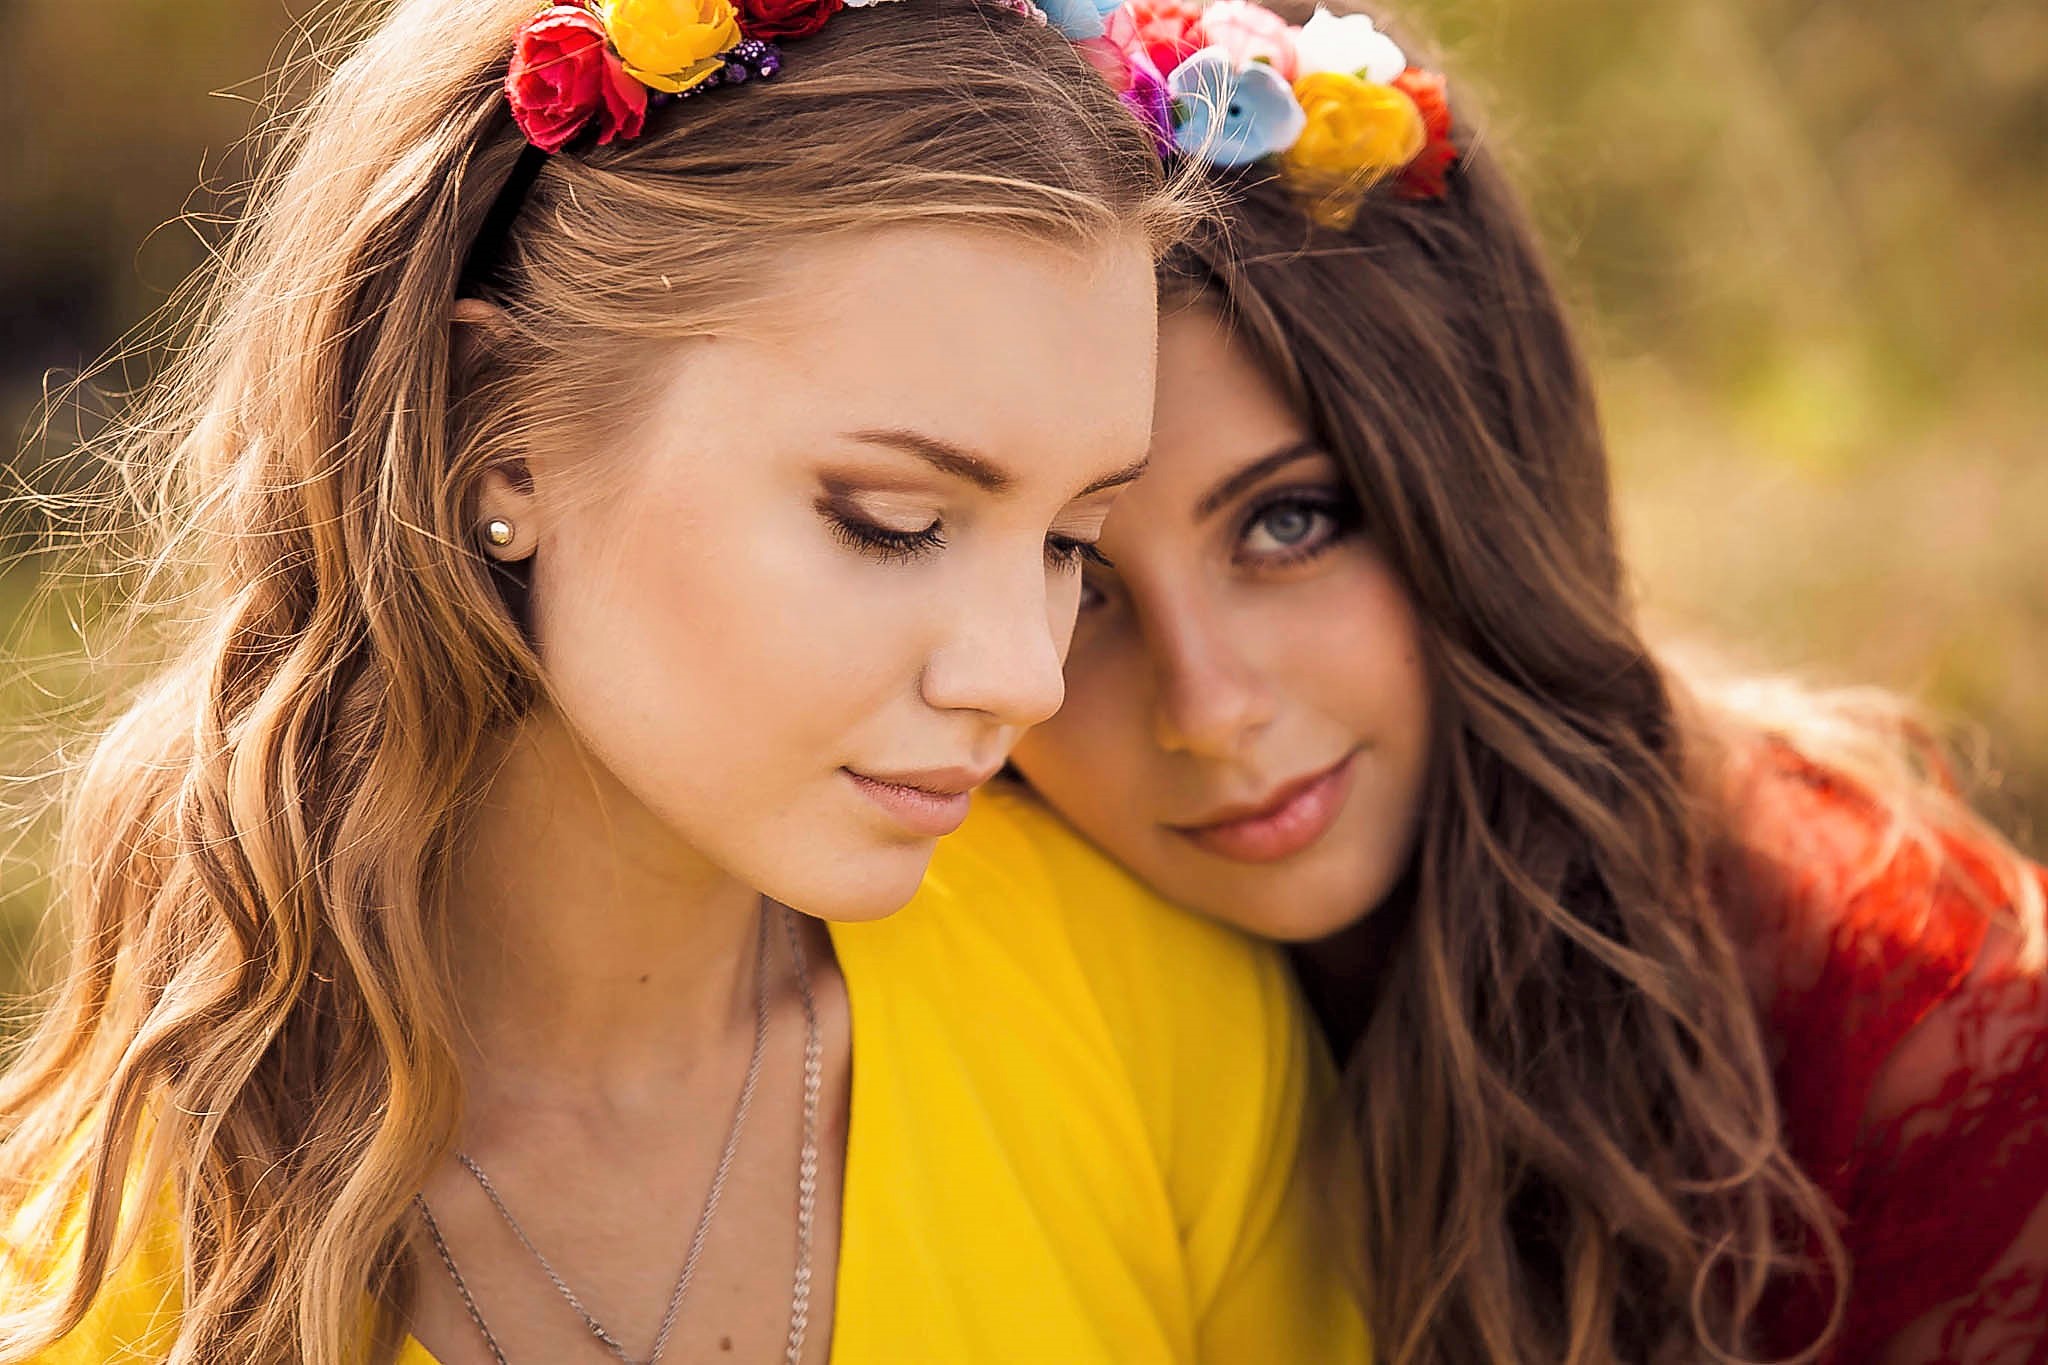
flower, girls, nose, mouth, lip, hairstyle, yellow, happy, fashion accessory, People in nature, style, hair accessory, beauty, jewellery, youth, fashion, long hair, brown hair, headpiece, photography, earrings, eye liner, photo shoot, street fashion, necklace, spring, portrait photography, body jewelry, model, makeover, feathered hair, hair coloring, coquelicot, headband, red hair, Step cutting, layered hair, portrait